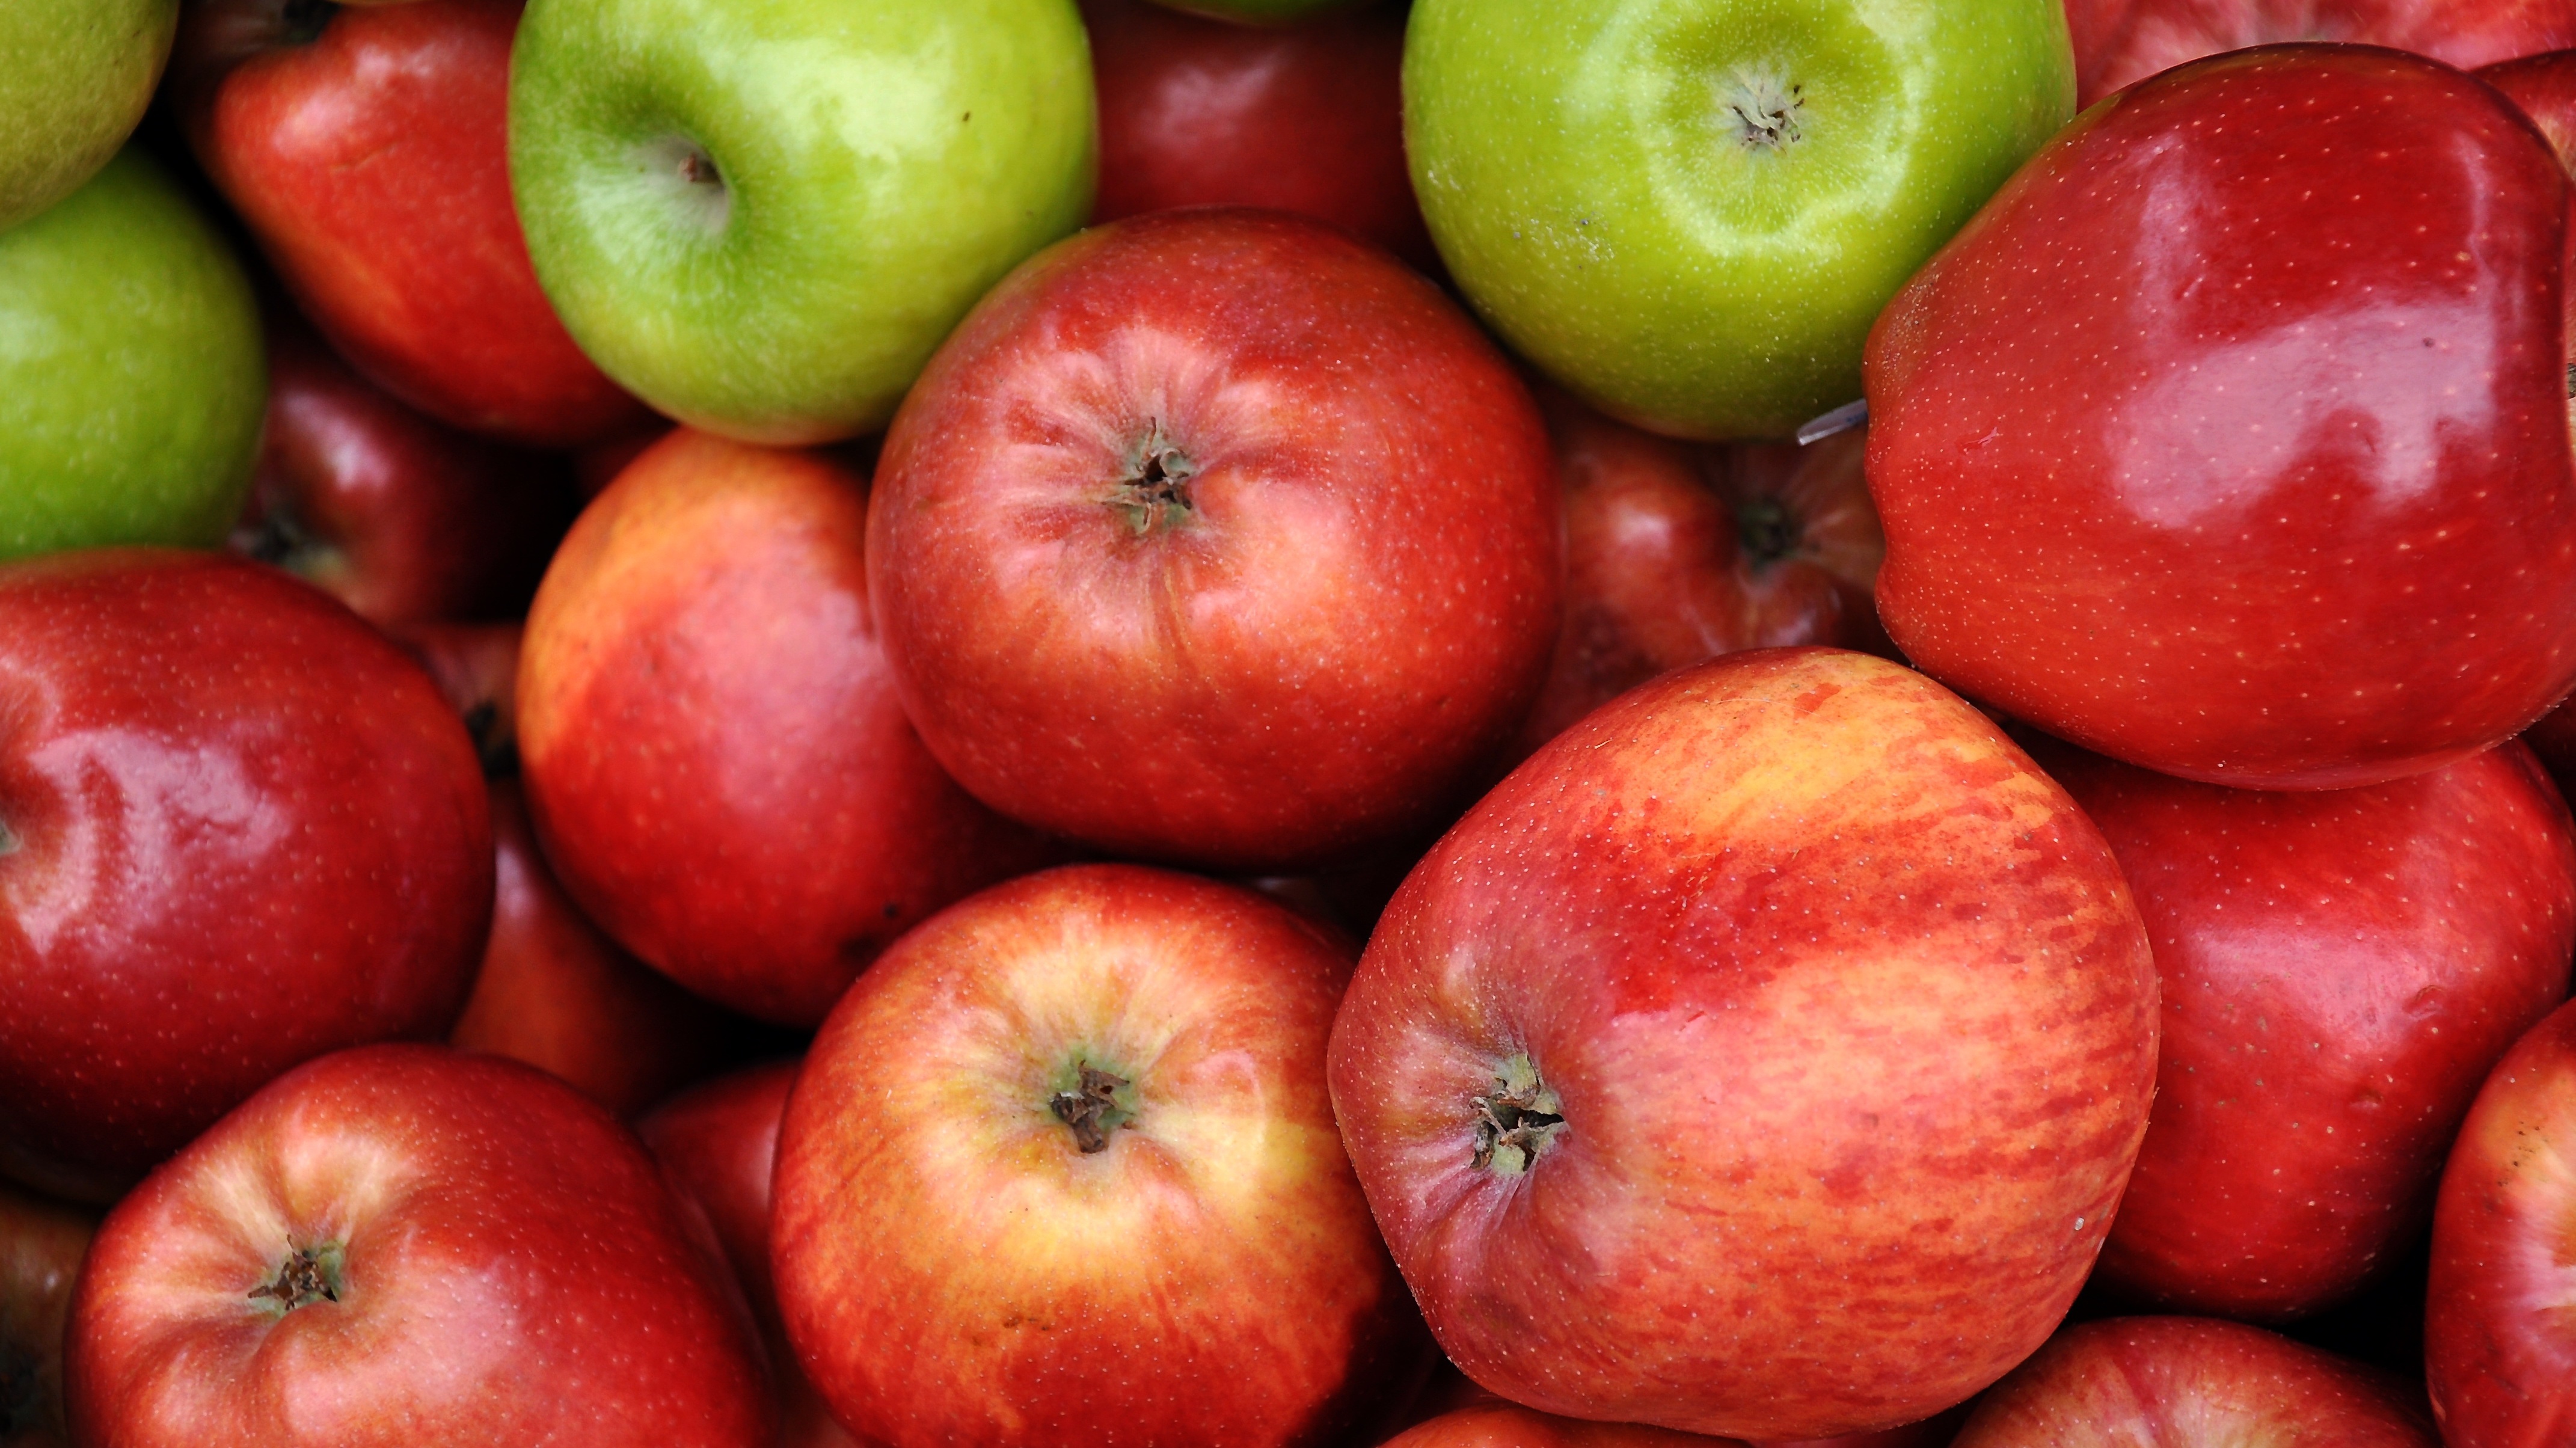
apple, plant, fruit, food, produce, red apple, green apple, flowering plant, rose family, nectarine, land plant